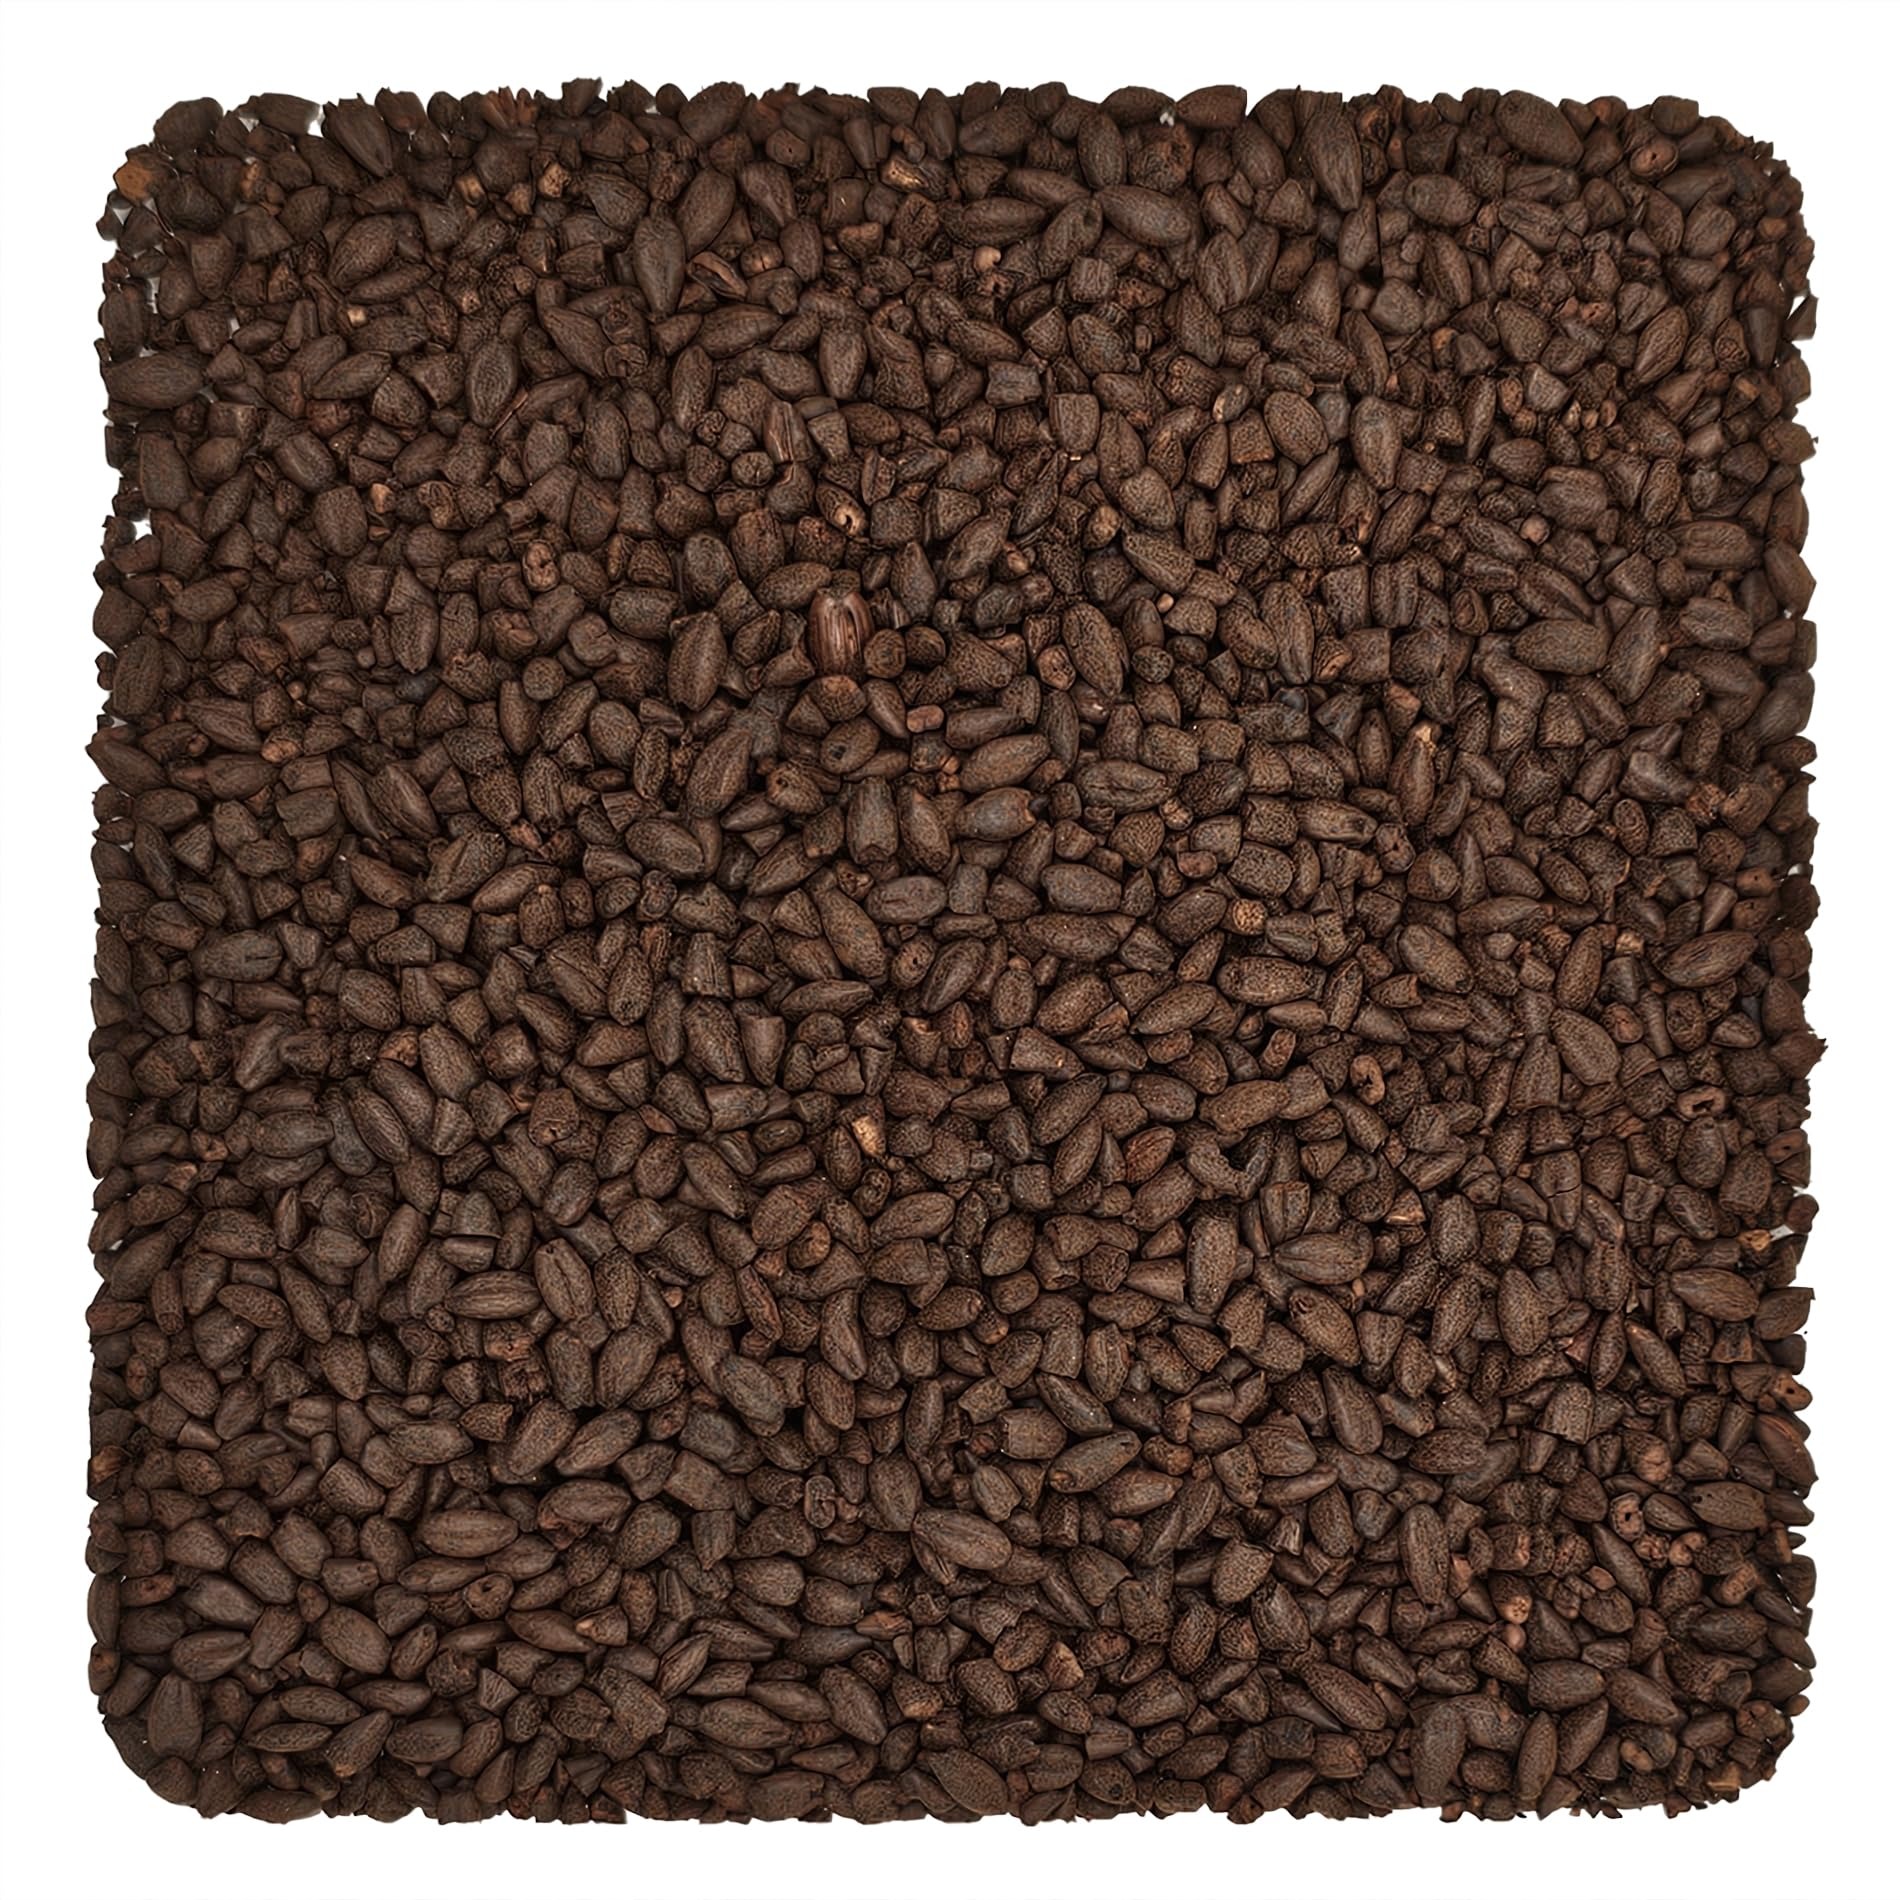
Item Name: Home Brew Ohio Blackprinz Grain 1lb
Bullet Point 1: Delicate and clean flavors: Blackprinz Malt adds color without overpowering the beer's taste, making it ideal for subtle flavor adjustments.
Bullet Point 2: Smooth and mellow profile: With hints of toasty, malty flavor, this malt enhances the depth of brews without being too strong.
Bullet Point 3: Versatile usage: Suitable for Black IPAs, Black Lagers, Black Ales, Schwarzbiers, and other beer styles where deep color is desired with subtle roasted flavor.
Bullet Point 4: No bitter or astringent taste: Unlike traditional Black Malt, Blackprinz Malt doesn't bring any bitter, astringent, or dry flavors to the brew.
Bullet Point 5: Hulless barley production: Made from hulless barley, Blackprinz Malt serves as a smooth replacement for debittered Black Malt, maintaining color characteristics with a gentler flavor profile.
Product Description: Blackprinz Malt, a versatile ingredient that adds color without overpowering flavor to your brews. With its delicate and clean profile, this malt is perfect when you want to enhance the color of your beer while keeping the taste subtle. Smooth and mellow, Blackprinz Malt offers hints of toasty, malty flavor, adding depth to your brew without being too strong. It's great for a variety of beer styles like Black IPAs, Black Lagers, Black Ales, and Schwarzbiers, where a deep, rich color is desired with just a touch of roasted flavor. Unlike traditional Black Malt, Blackprinz Malt doesn't bring bitter, astringent, or dry flavors or aftertaste. Made from hulless barley, it serves as a smooth replacement for debittered Black Malt, maintaining the same color characteristics but with a gentler flavor. Whether you're adjusting the color of your beer or aiming for a balanced blend of color and taste, Blackprinz Malt is your go-to choice. Elevate your brews with this flavorful and versatile malt.
Value: 1.0
Unit: Count

Price: 11.99